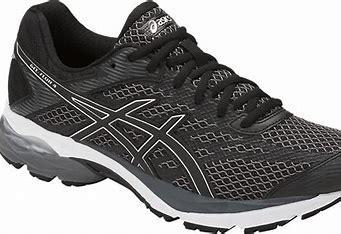
Brand: Asics
Model: Gel Flux 4